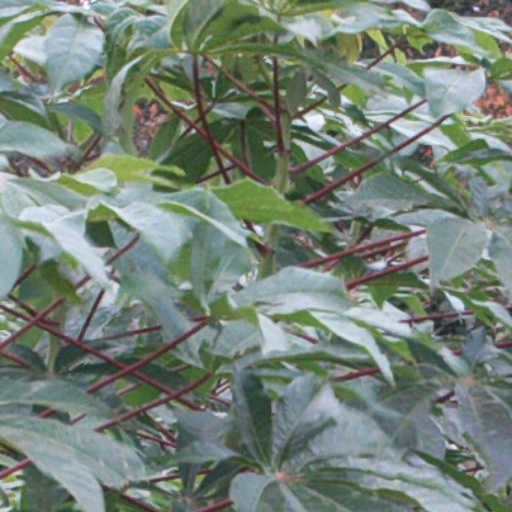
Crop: cassava